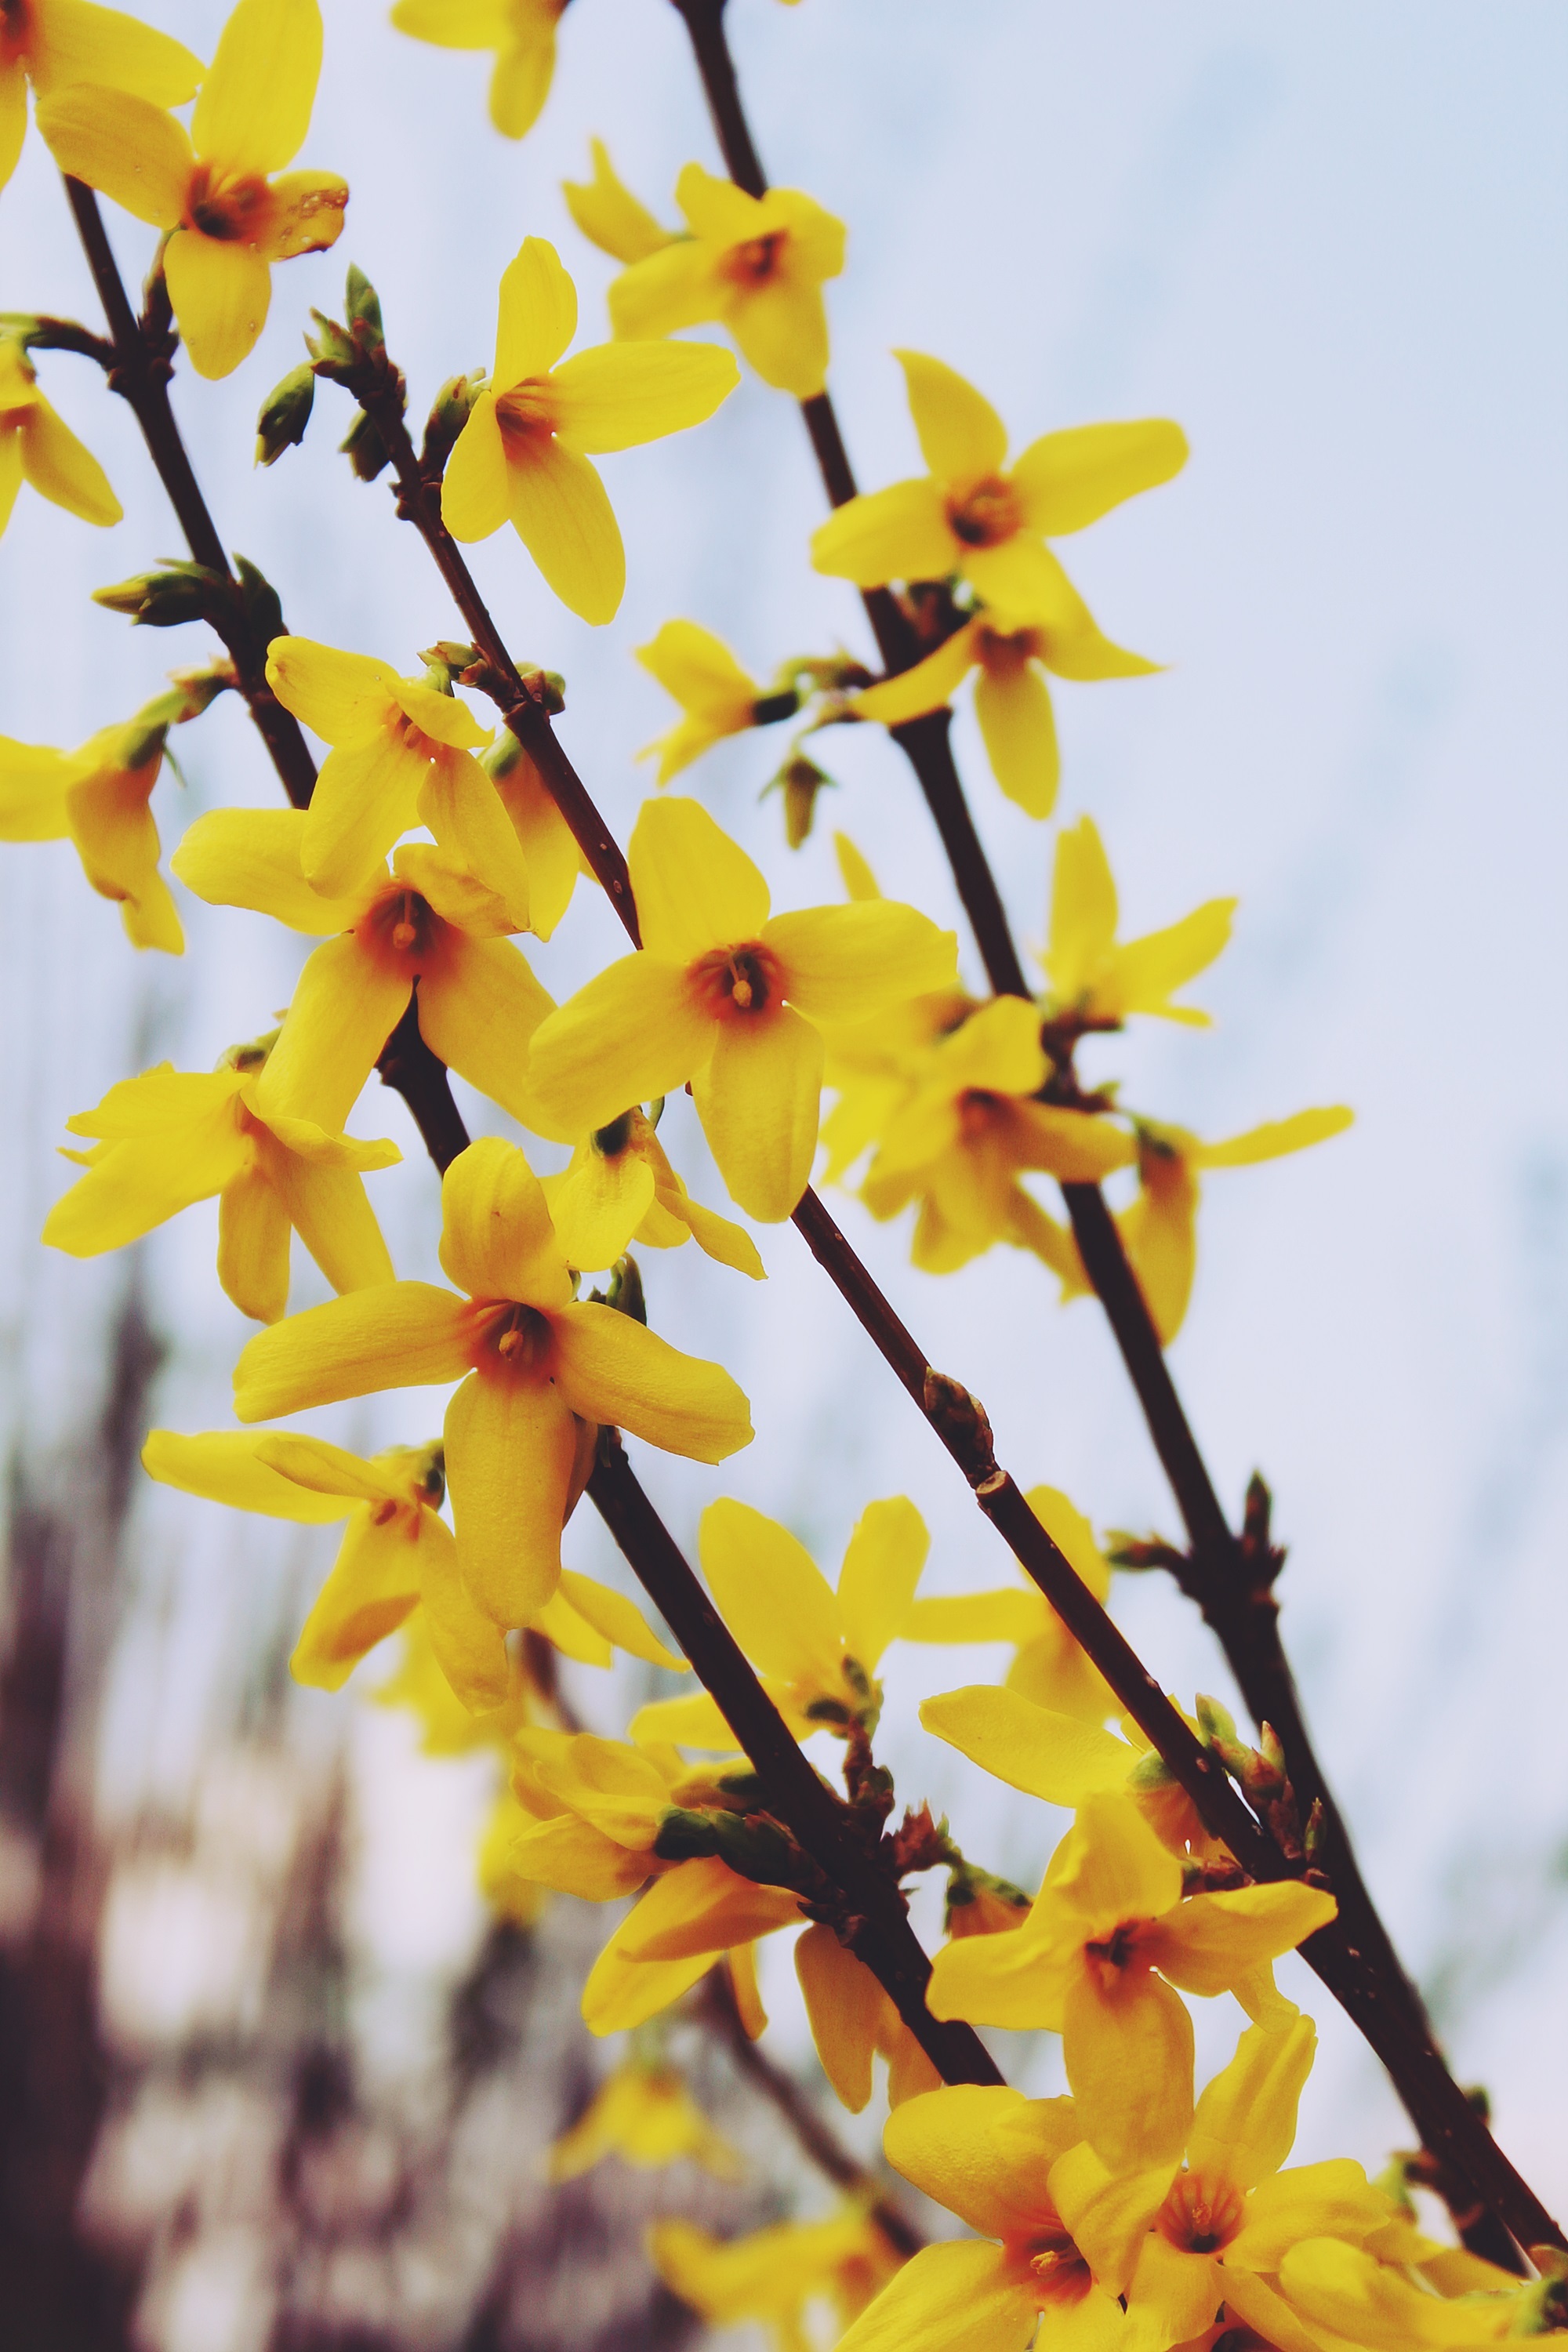
nature, branch, blossom, plant, leaf, flower, petal, spring, autumn, botany, yellow, garden, close, flora, wildflower, april, springtime, forsythia, bud, ornamental shrub, early bloomer, macro photography, spring awakening, fr hlingsanfang, harbinger of spring, flowering plant, stengel, inflorescences, golden bells, lenz, gold shrub, easter bush, stangeblueter, forsythia hedge, plant stem, land plant